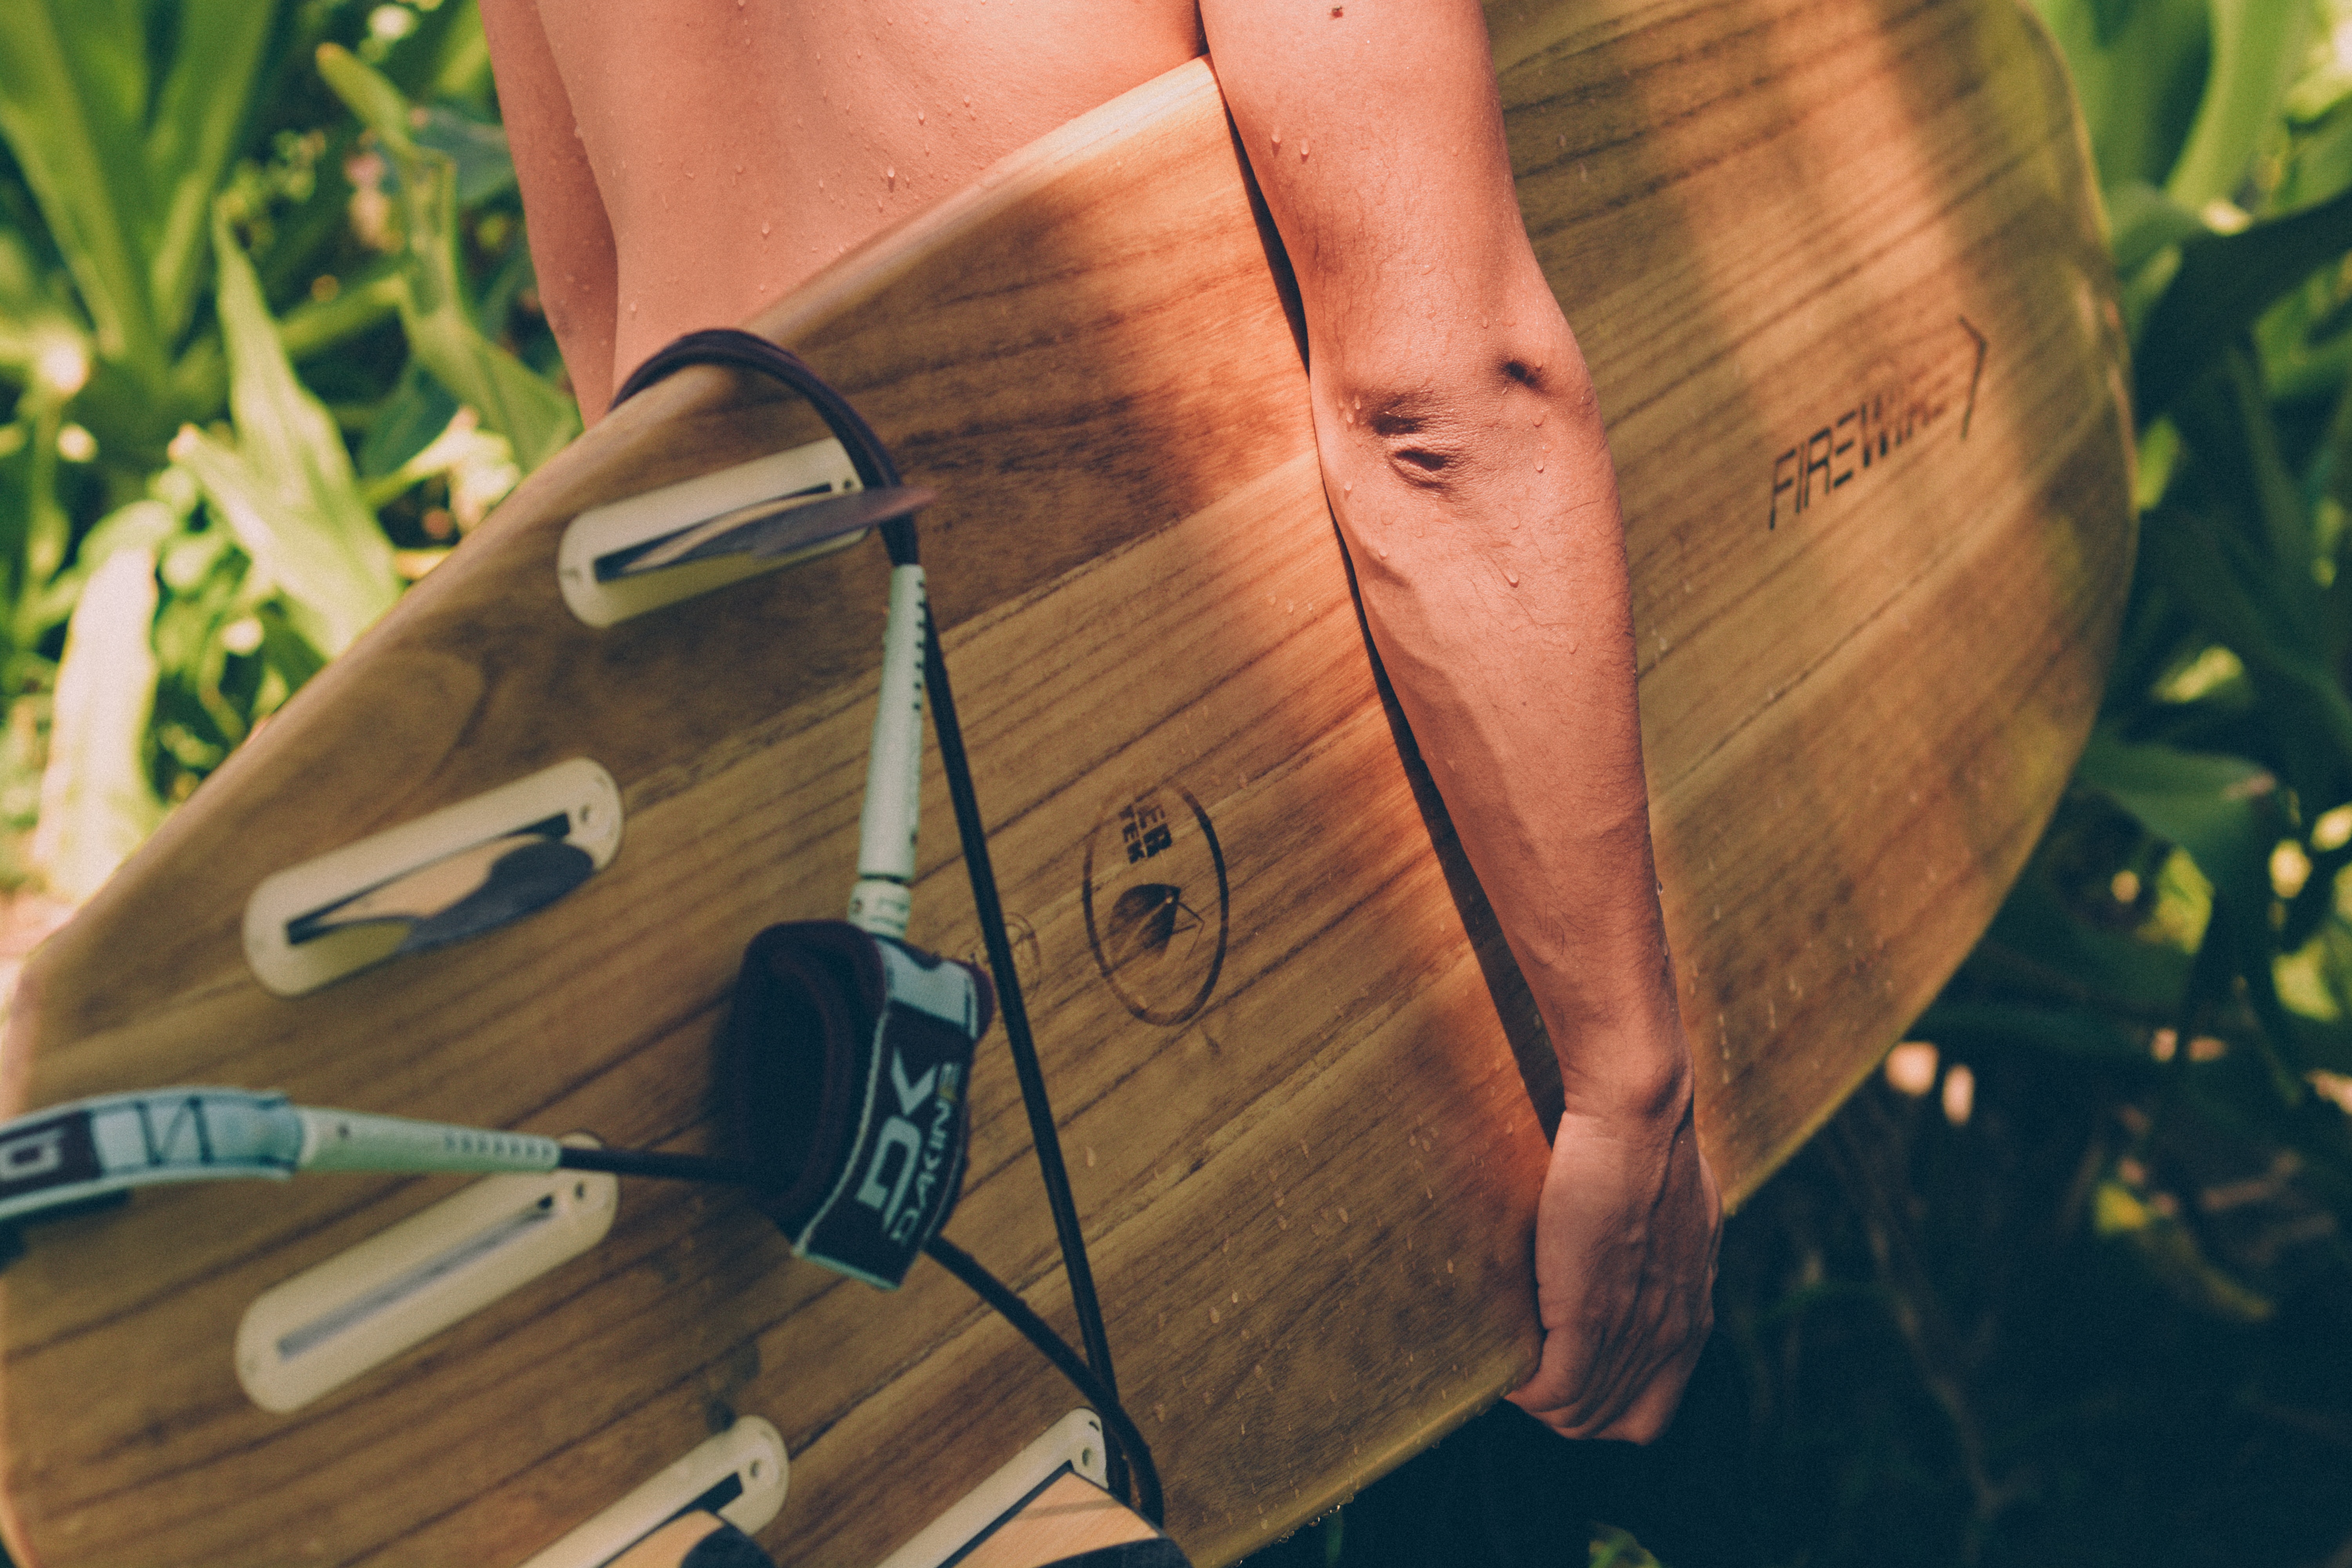
wood, hand, tree